Burnham Park (Chicago)

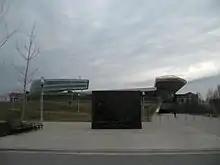
The Veteran's Memorial at Soldier Field

McFetridge Drive is the boundary between Grant Park and Burnham Park. Beginning with Northerly Island and the 14th Street Beach, and enclosing Burnham Harbor and its public marina, the park runs in a narrow strip past Soldier Field and McCormick Place, both of which disrupt Burnham's original plan, south to 56th street. From North to South, the park runs through the communities of Near South, Douglas, Oakland, Kenwood and Hyde Park.